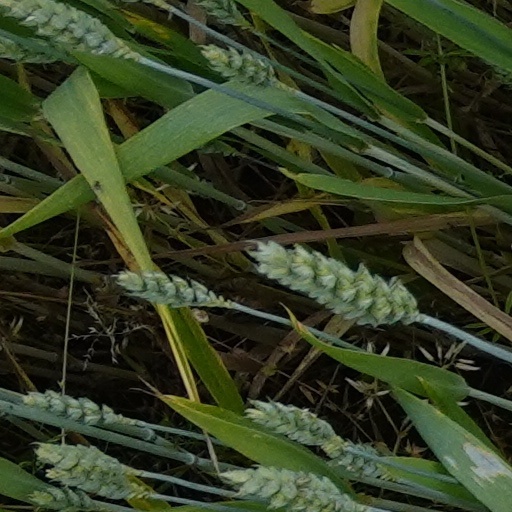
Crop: wheat